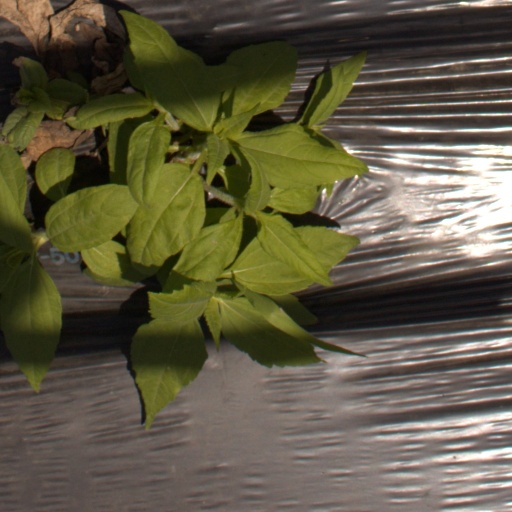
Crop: Jerusalem artichoke